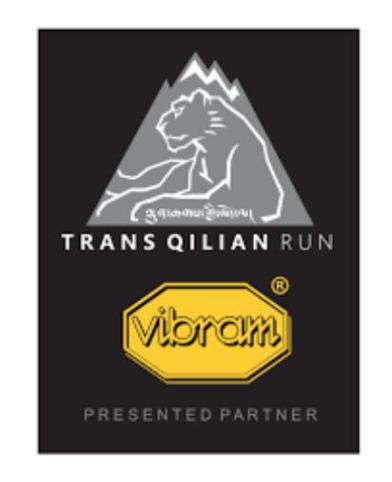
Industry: Clothes